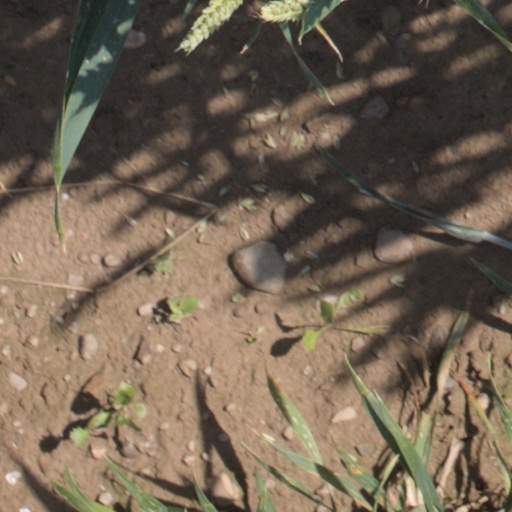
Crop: wheat